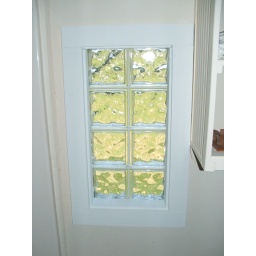
glass block window in the bathroom.